154th Rifle Division

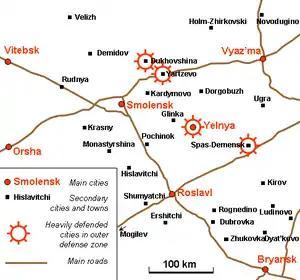
General layout of the Smolensk region during the offensive

On October 29, General Yermakov created the Tula Combat Sector of six divisions, including the 154th, plus the 58th Reserve and 1005th Rifle Regiments. At this time General Fokanov had 2,000 men under command, making his one of the two largest in the Sector. However, the 571st Artillery had just two 122mm howitzers and no 76mm cannon, and only 34 percent of the riflemen and sappers actually had rifles. From October 30 to November 6 German forces attempted to capture Tula by means of a frontal blow from the south. Mixed groups of infantry and tanks began attacking on the morning of October 30 as leading elements of the 154th and 217th Rifle Divisions were arriving. The Tula Combat Sector had 4,400-4,500 men under command by the end of the day. These held their positions over the next two days, accounting for 22 tanks and an armored car in the fighting. 50th Army was being reinforced by the 32nd Tank Brigade and 413th Rifle Division during this time which allowed it to reestablish communications with 49th Army to its north. By November 5 all German efforts to take the city from the south had been frustrated, in part because their supply lines were vastly overstretched while arms and ammunition were being fed to 50th Army direct from the factories in their immediate rear. The reinforcements went over to the counterattack at dawn on November 7 but this developed slowly due to active German resistance and inexperience on the Soviet side and made no permanent gains. The next day the 217th and 154th beat off multiple attacks toward Kitaevka and in the area of the Oryol road.